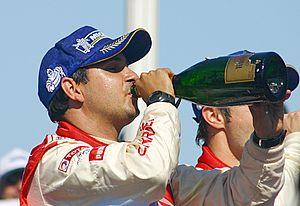
Le champagne, également appelé vin de Champagne, est un vin effervescent français protégé par une appellation d'origine contrôlée dont la réglementation a nécessité plusieurs siècles de gestation. Son nom vient de la Champagne, une région du nord-est de la France. La délimitation géographique, les cépages, les rendements et l'ensemble de l'élaboration du champagne sont les principales spécificités de l'appellation.